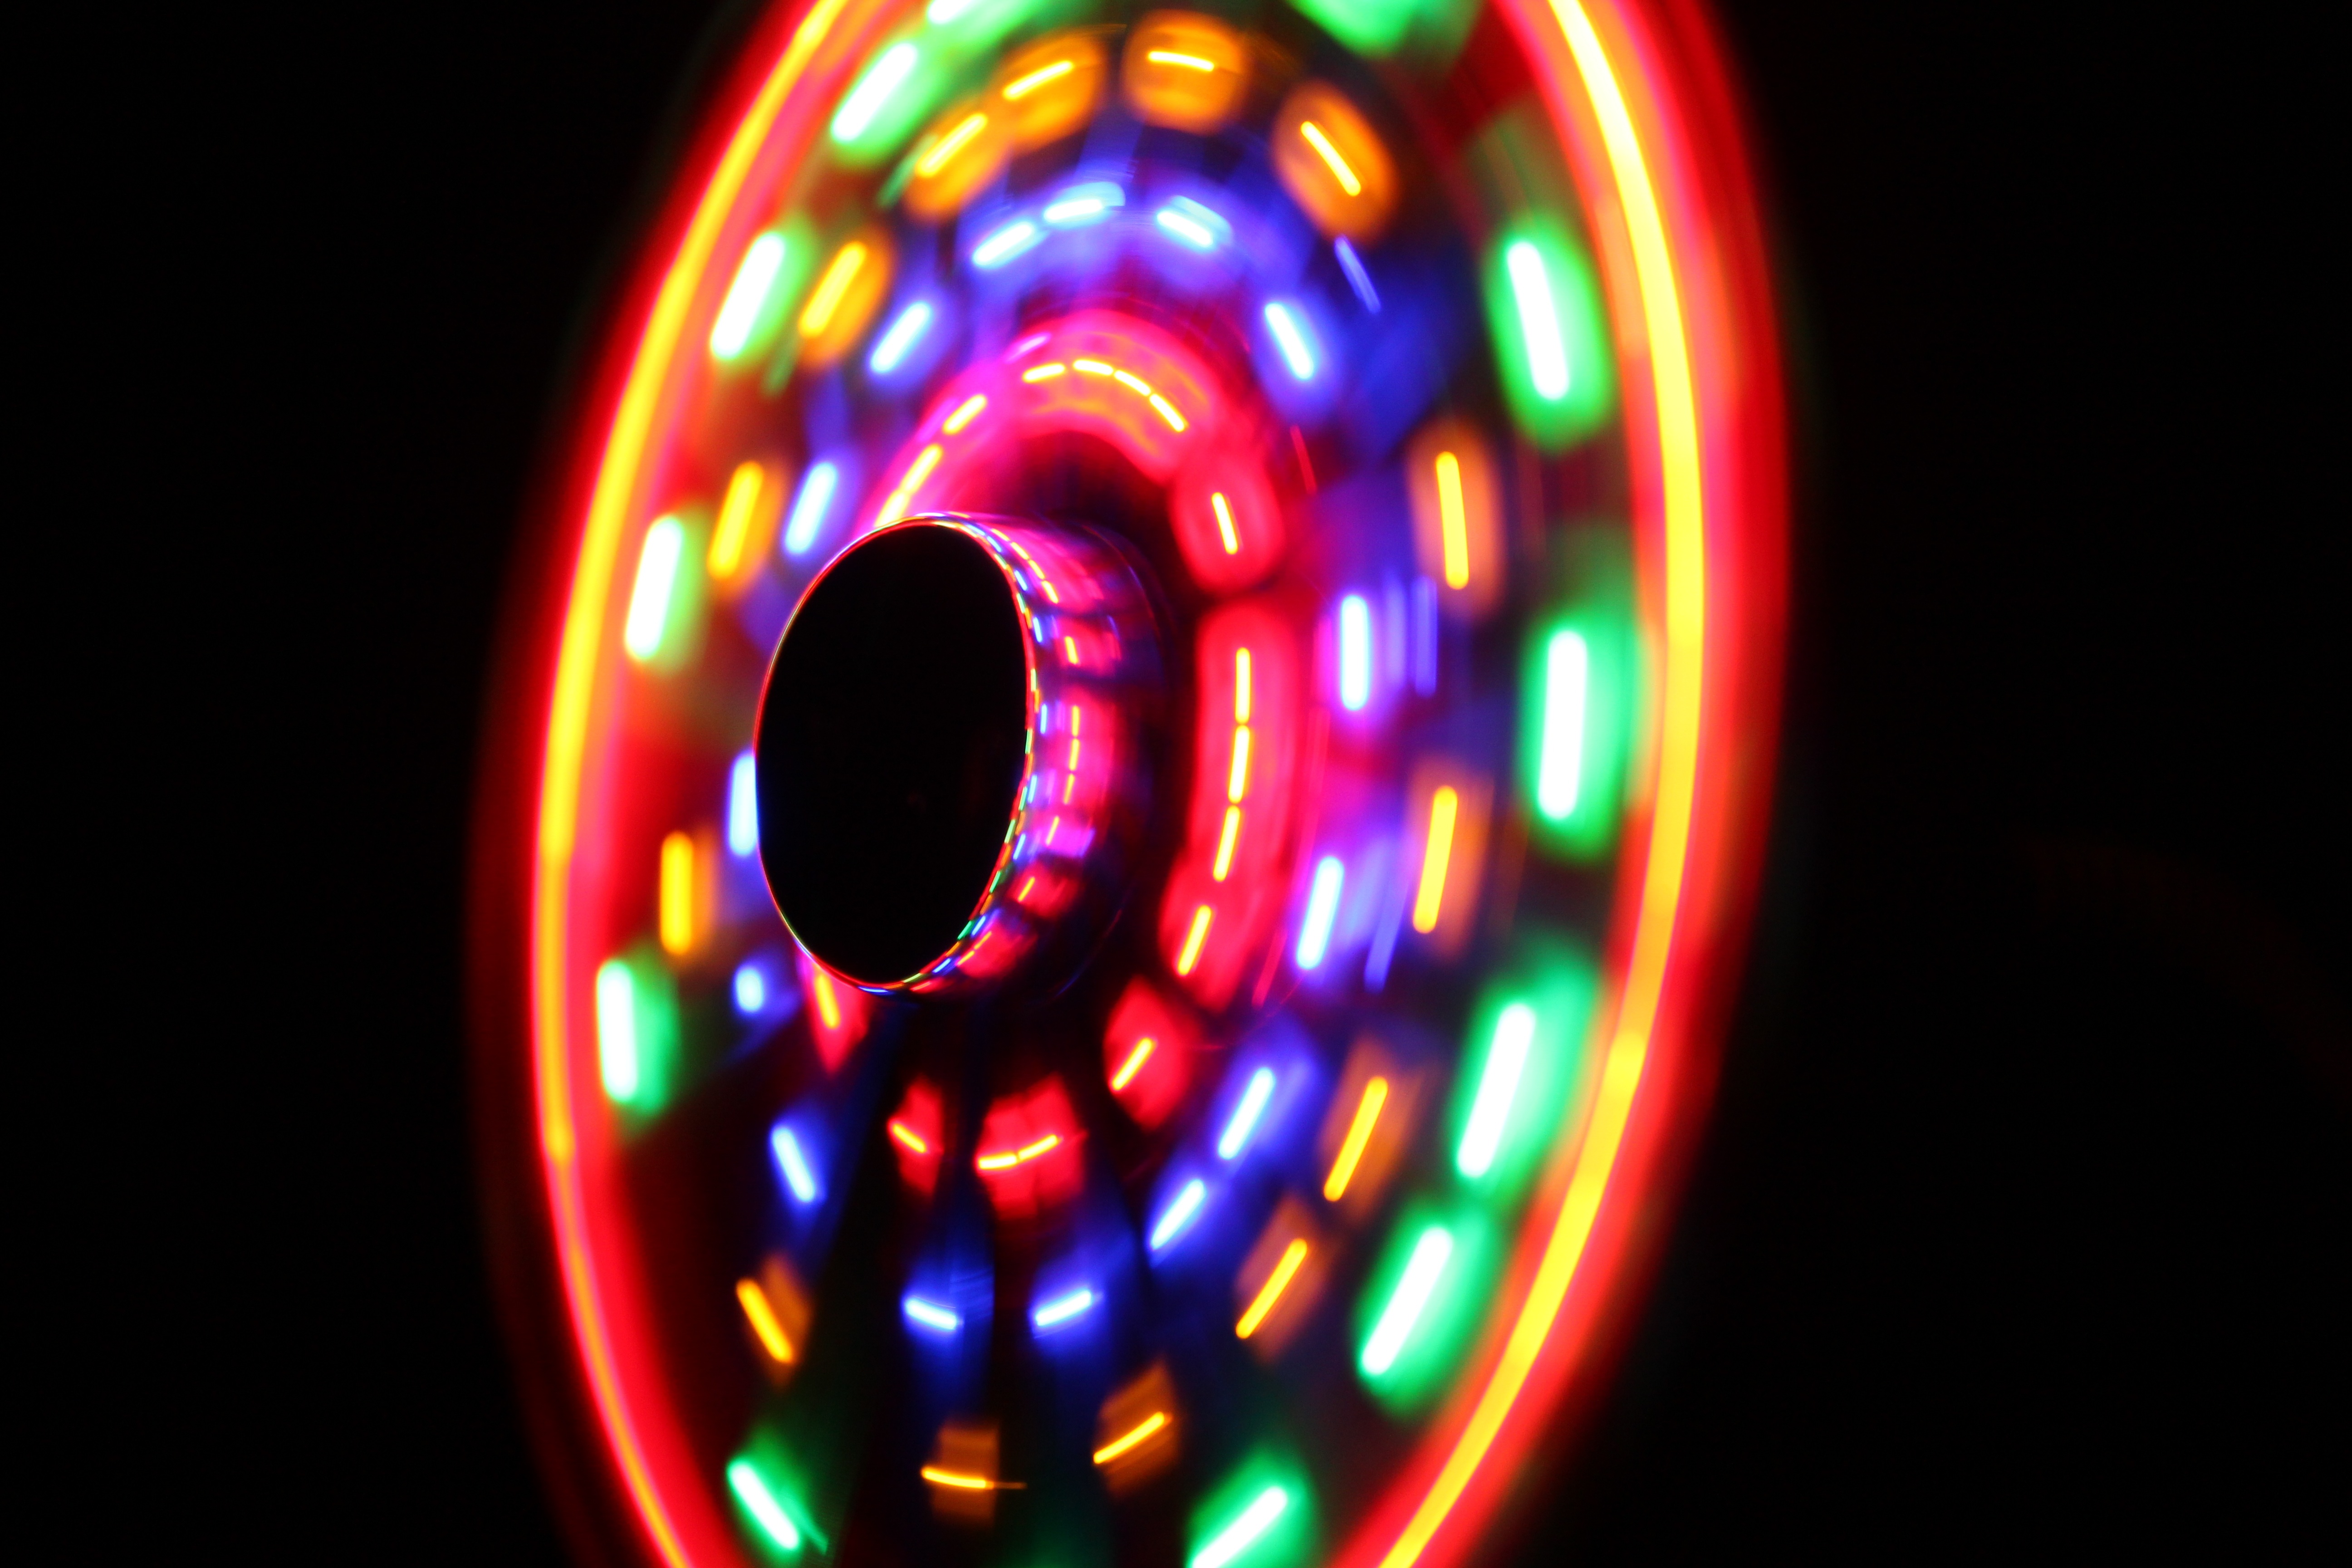
light, wheel, glass, number, red, color, lamp, colorful, lighting, toy, fan, circle, neon, deco, sphere, organ, shape